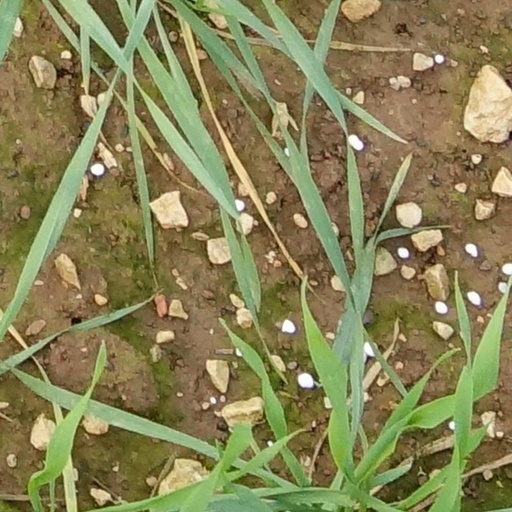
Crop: wheat